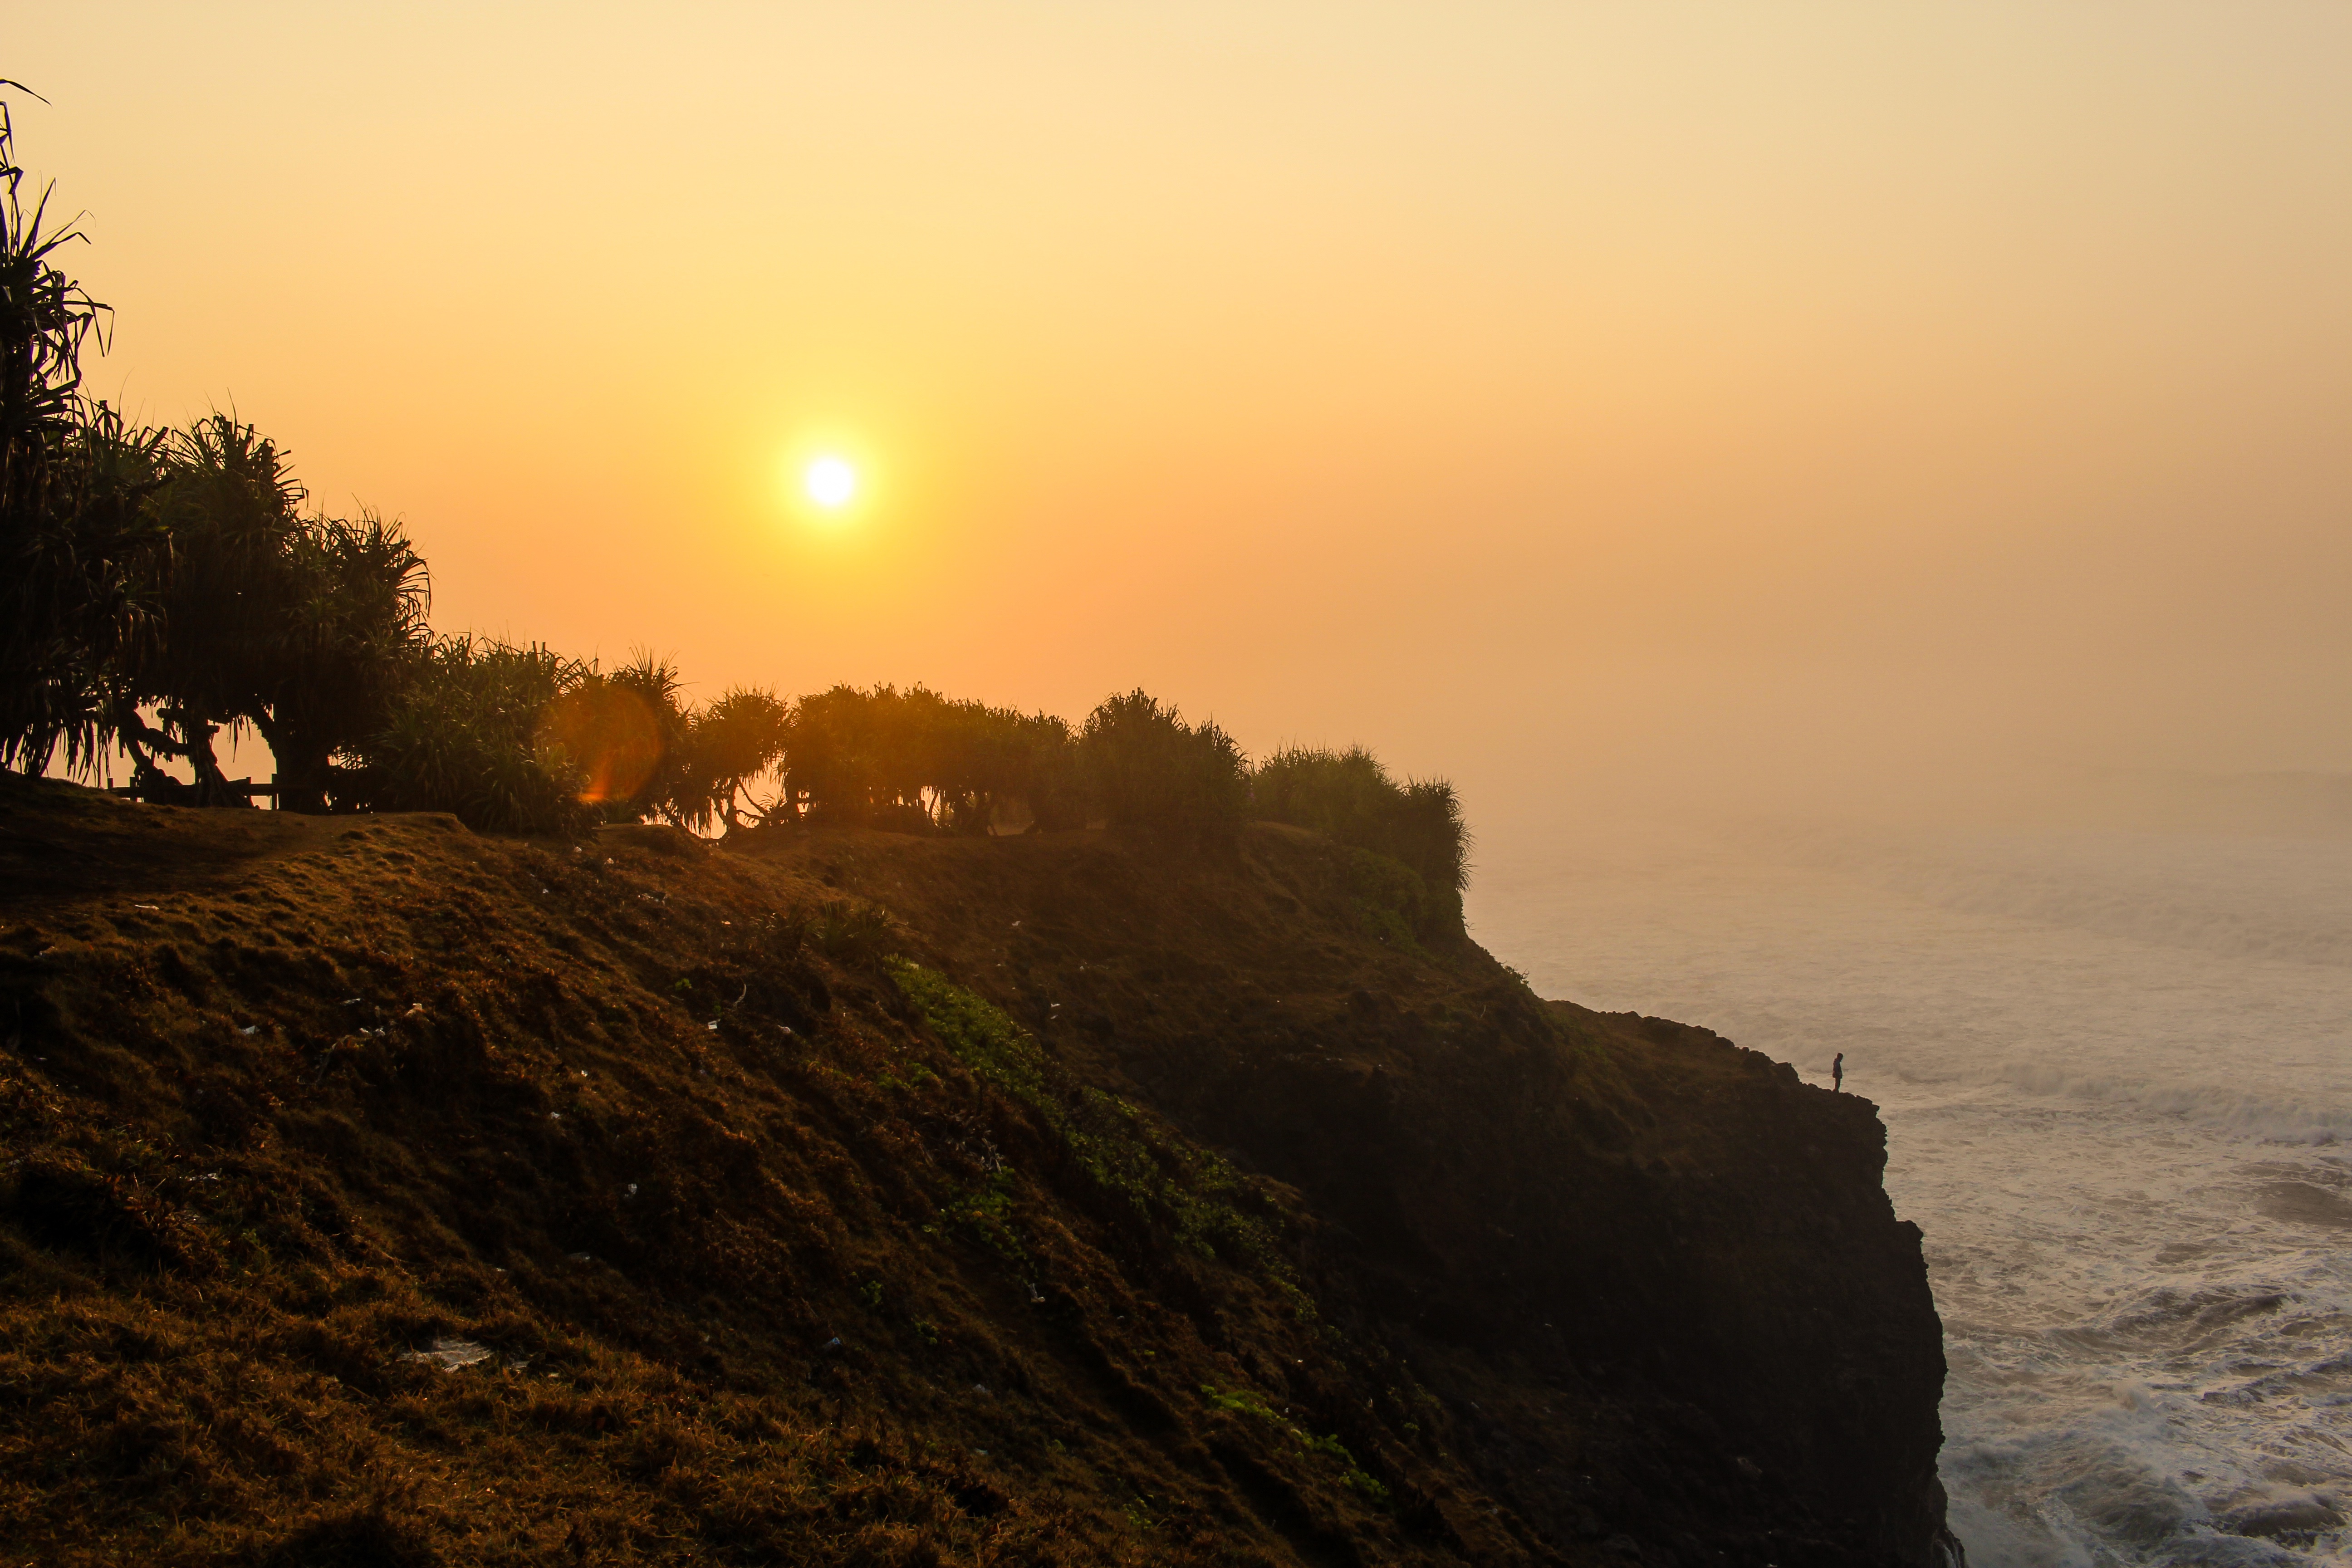
beach, sea, coast, nature, rock, ocean, horizon, mountain, cloud, sun, sunrise, sunset, sunlight, morning, hill, shore, wave, dawn, cliff, dusk, evening, terrain, atmospheric phenomenon